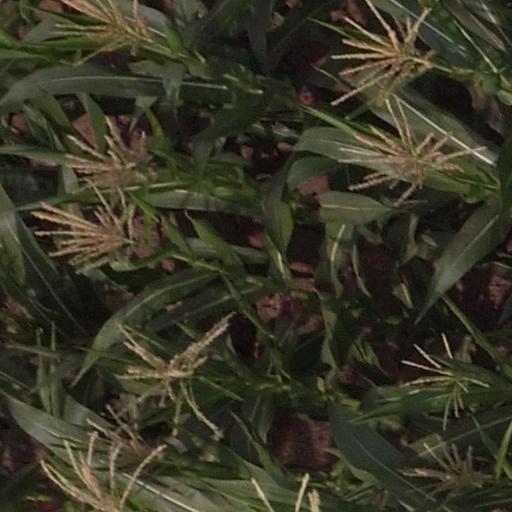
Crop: maize; corn